Early history of American football

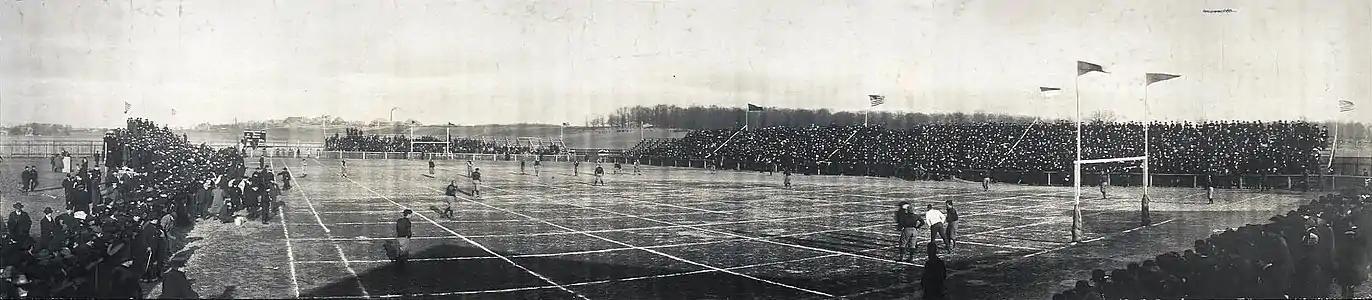
Canton Bulldogs vs. Massillon Tigers playing on grid field on November 24, 1906, during the betting scandal

Howard Jones led his alma mater Yale to a national title, the Iowa Hawkeyes to two undefeated seasons, and the USC Trojans to four national titles and five Rose Bowl victories. Along with Smith, Jones vies for the title of greatest coach of the era on the Pacific Coast. Jones was known for being completely absorbed in the sport and aloof outside of it. USC historian Al Wesson remarks "Howard lived and breathed football. If it were not for football, he would have starved to death – couldn't possibly have made a living in business." Jones was an inaugural inductee into the College Football Hall of Fame.